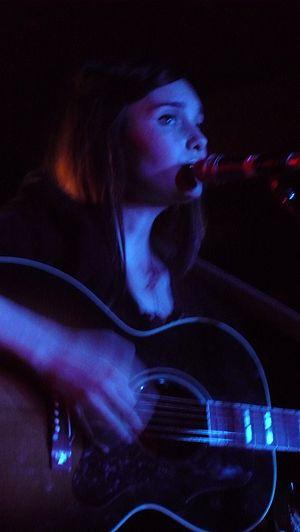
Lisa Helen Mitchell, née le 22 mars 1990, est une chanteuse et compositrice australienne d'origine anglaise qui a grandi à Albury, en Nouvelle-Galles du Sud. Elle vit actuellement à Melbourne et travaille sur son quatrième album studio. Mitchell a terminé à la sixième place de la saison 2006 d'Australian Idol. Son extended play Said One to the Other, a atteint un record sur iTunes en Australie et elle a signé par la suite avec l'éditeur londonien Little Victories, filiale de Sony/ATV. En 2008, Mitchell s'installe au Royaume-Uni où elle enregistre son premier album studio, Wonder, qui culmine à la sixième place du classement des albums d'ARIA charts.